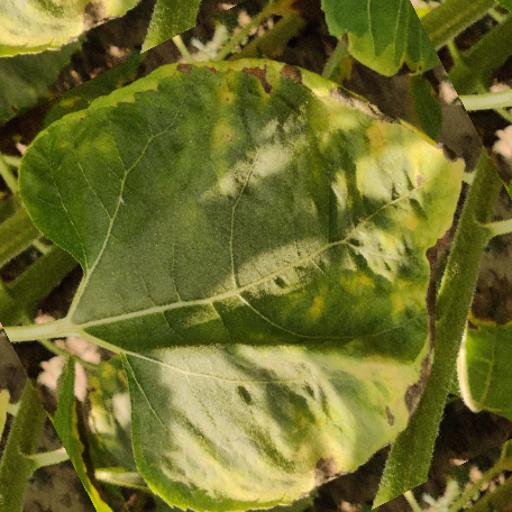
Label: Downy_mildew